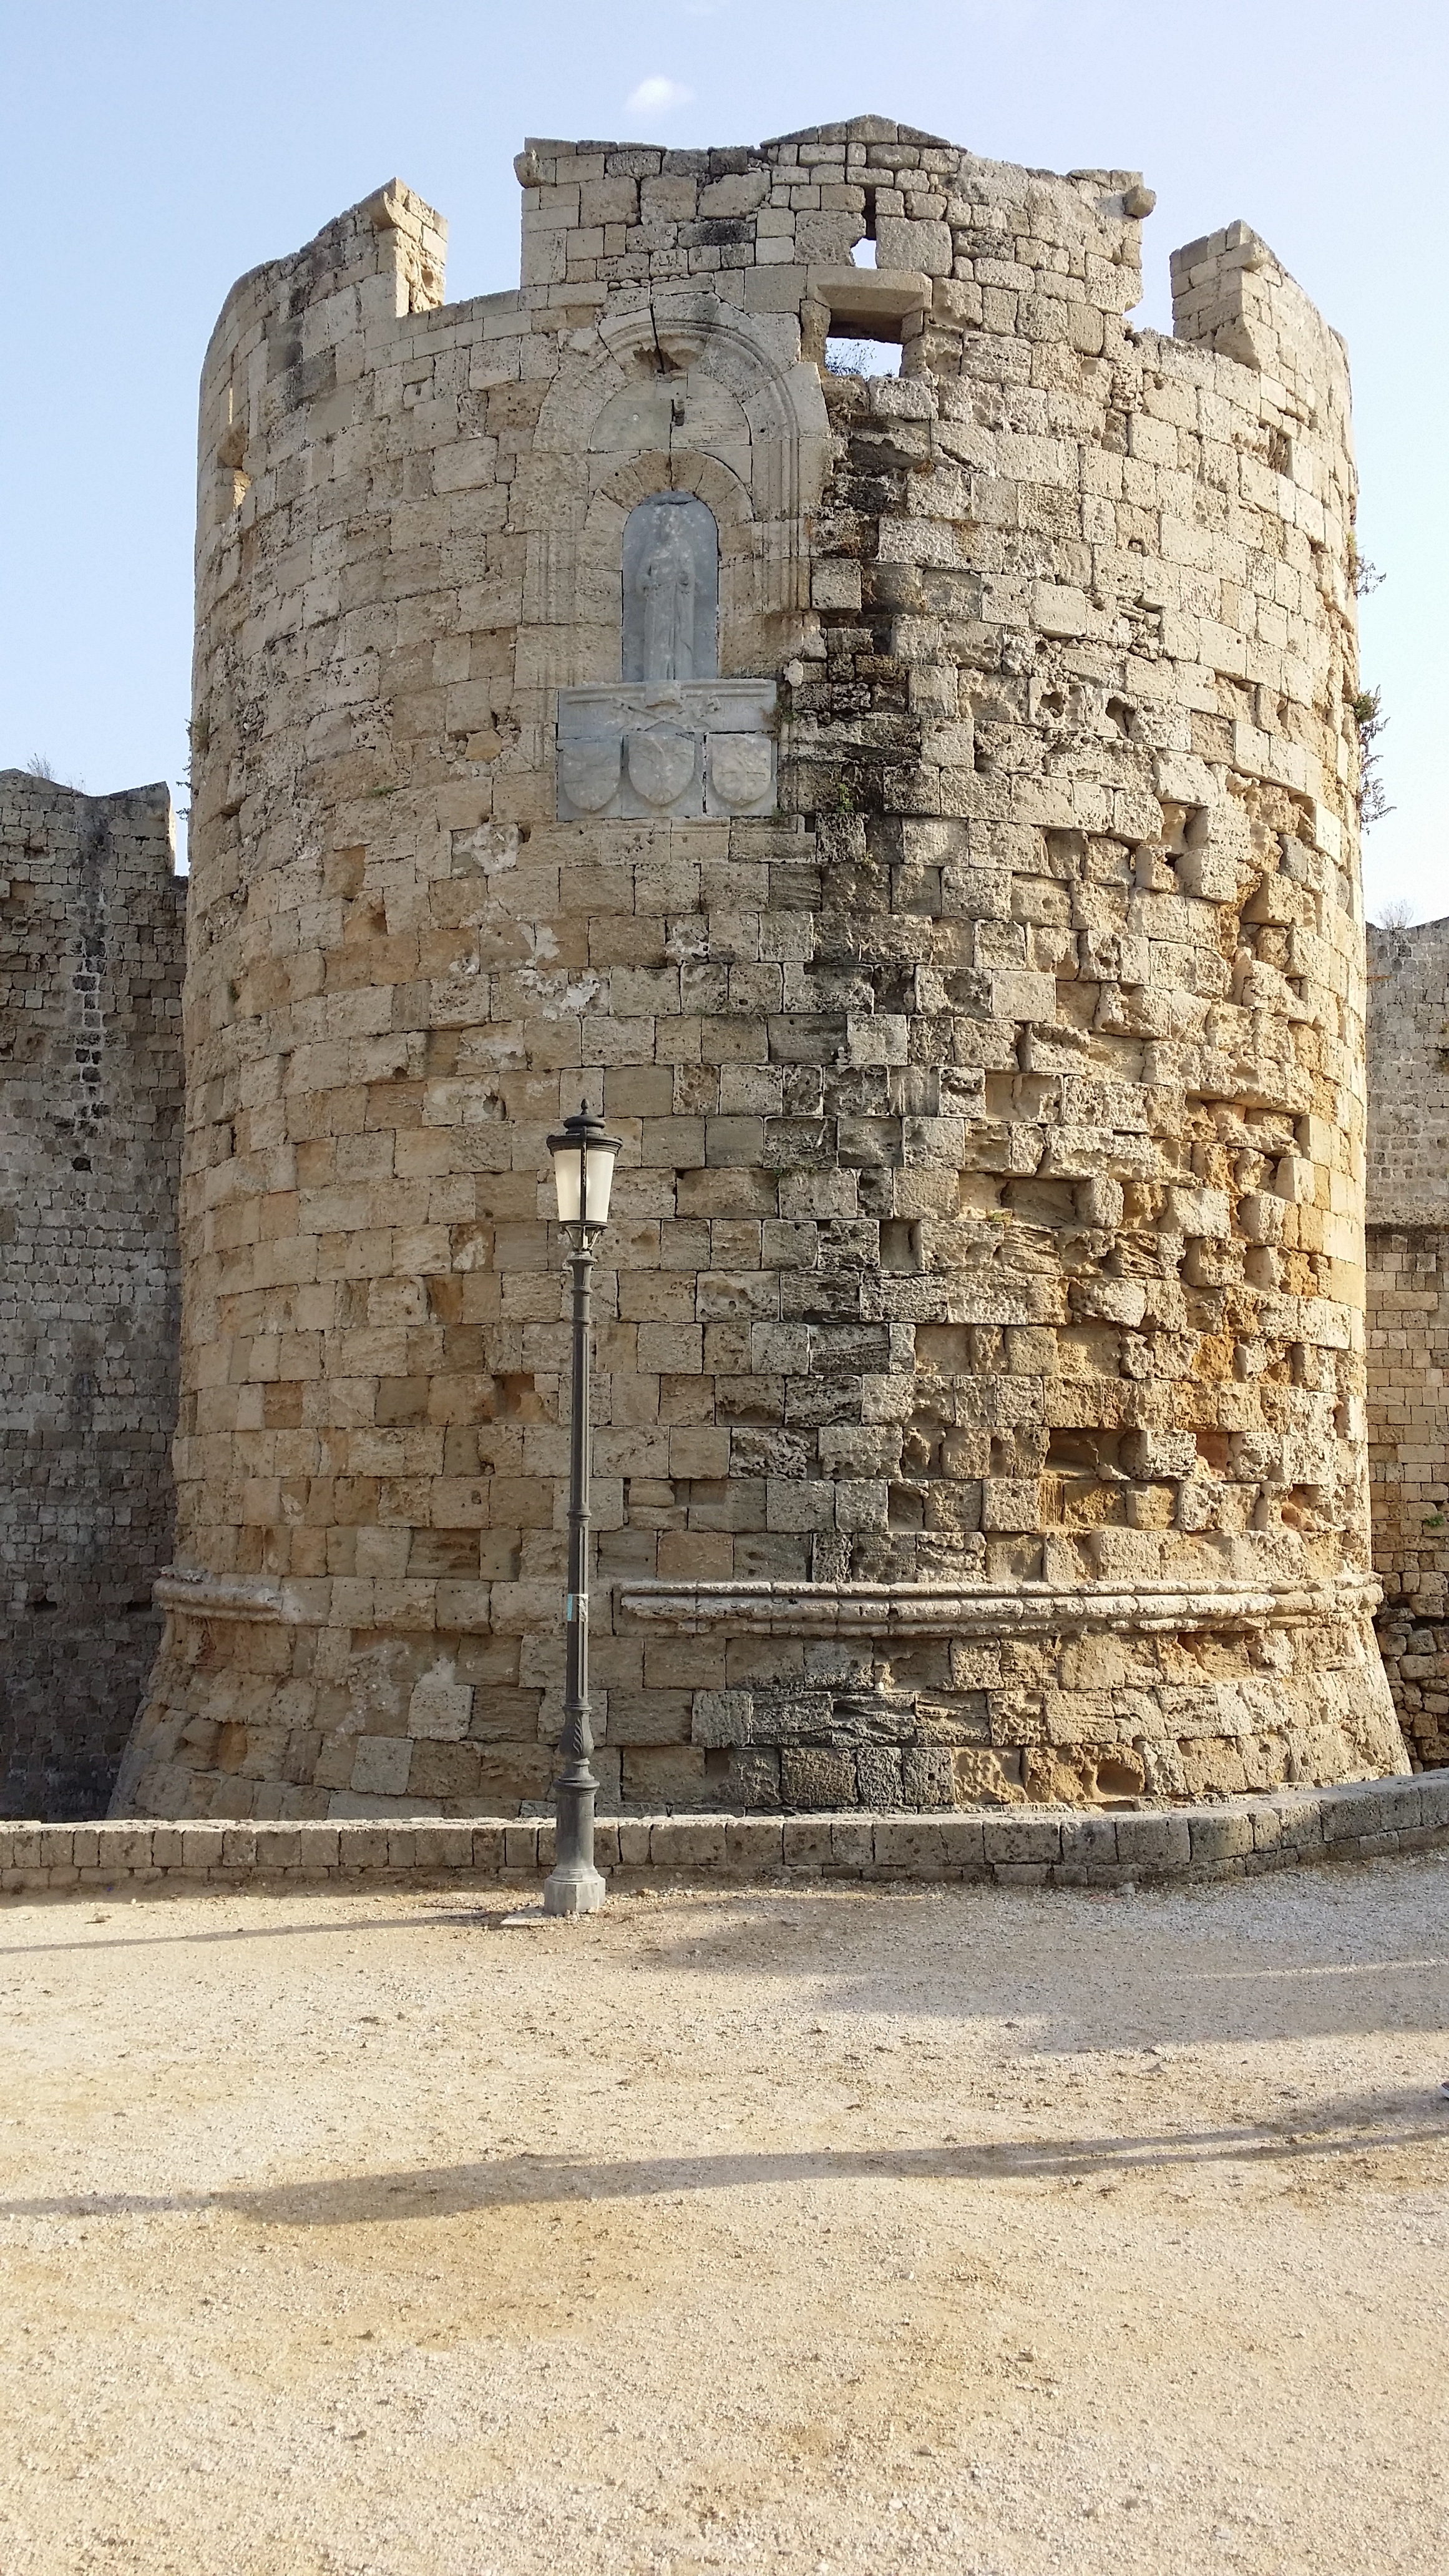
rock, architecture, building, palace, wall, tower, castle, fortification, medieval, ruins, greece, ruine, rhodes, archaeological site, acient, historic site, ancient history, grand master